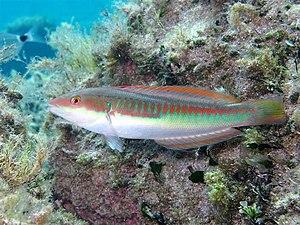
Coris est un genre de poissons de la famille des Labridae. La plupart des espèces sont très colorées et communément appelées « girelles ».